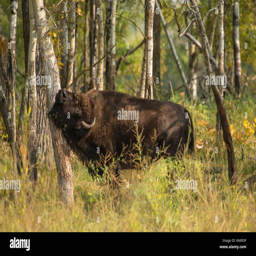
biological species scratching an itch against a tree